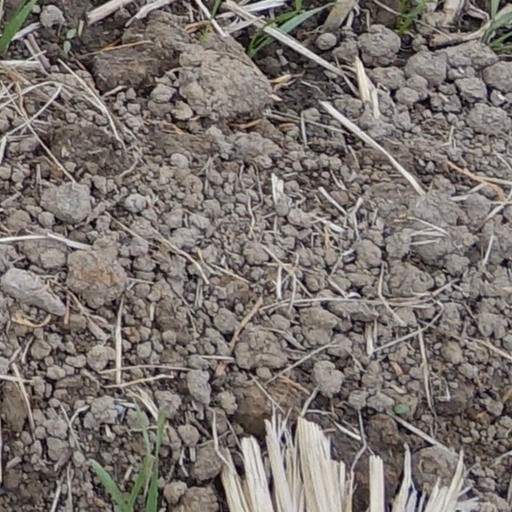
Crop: wheat